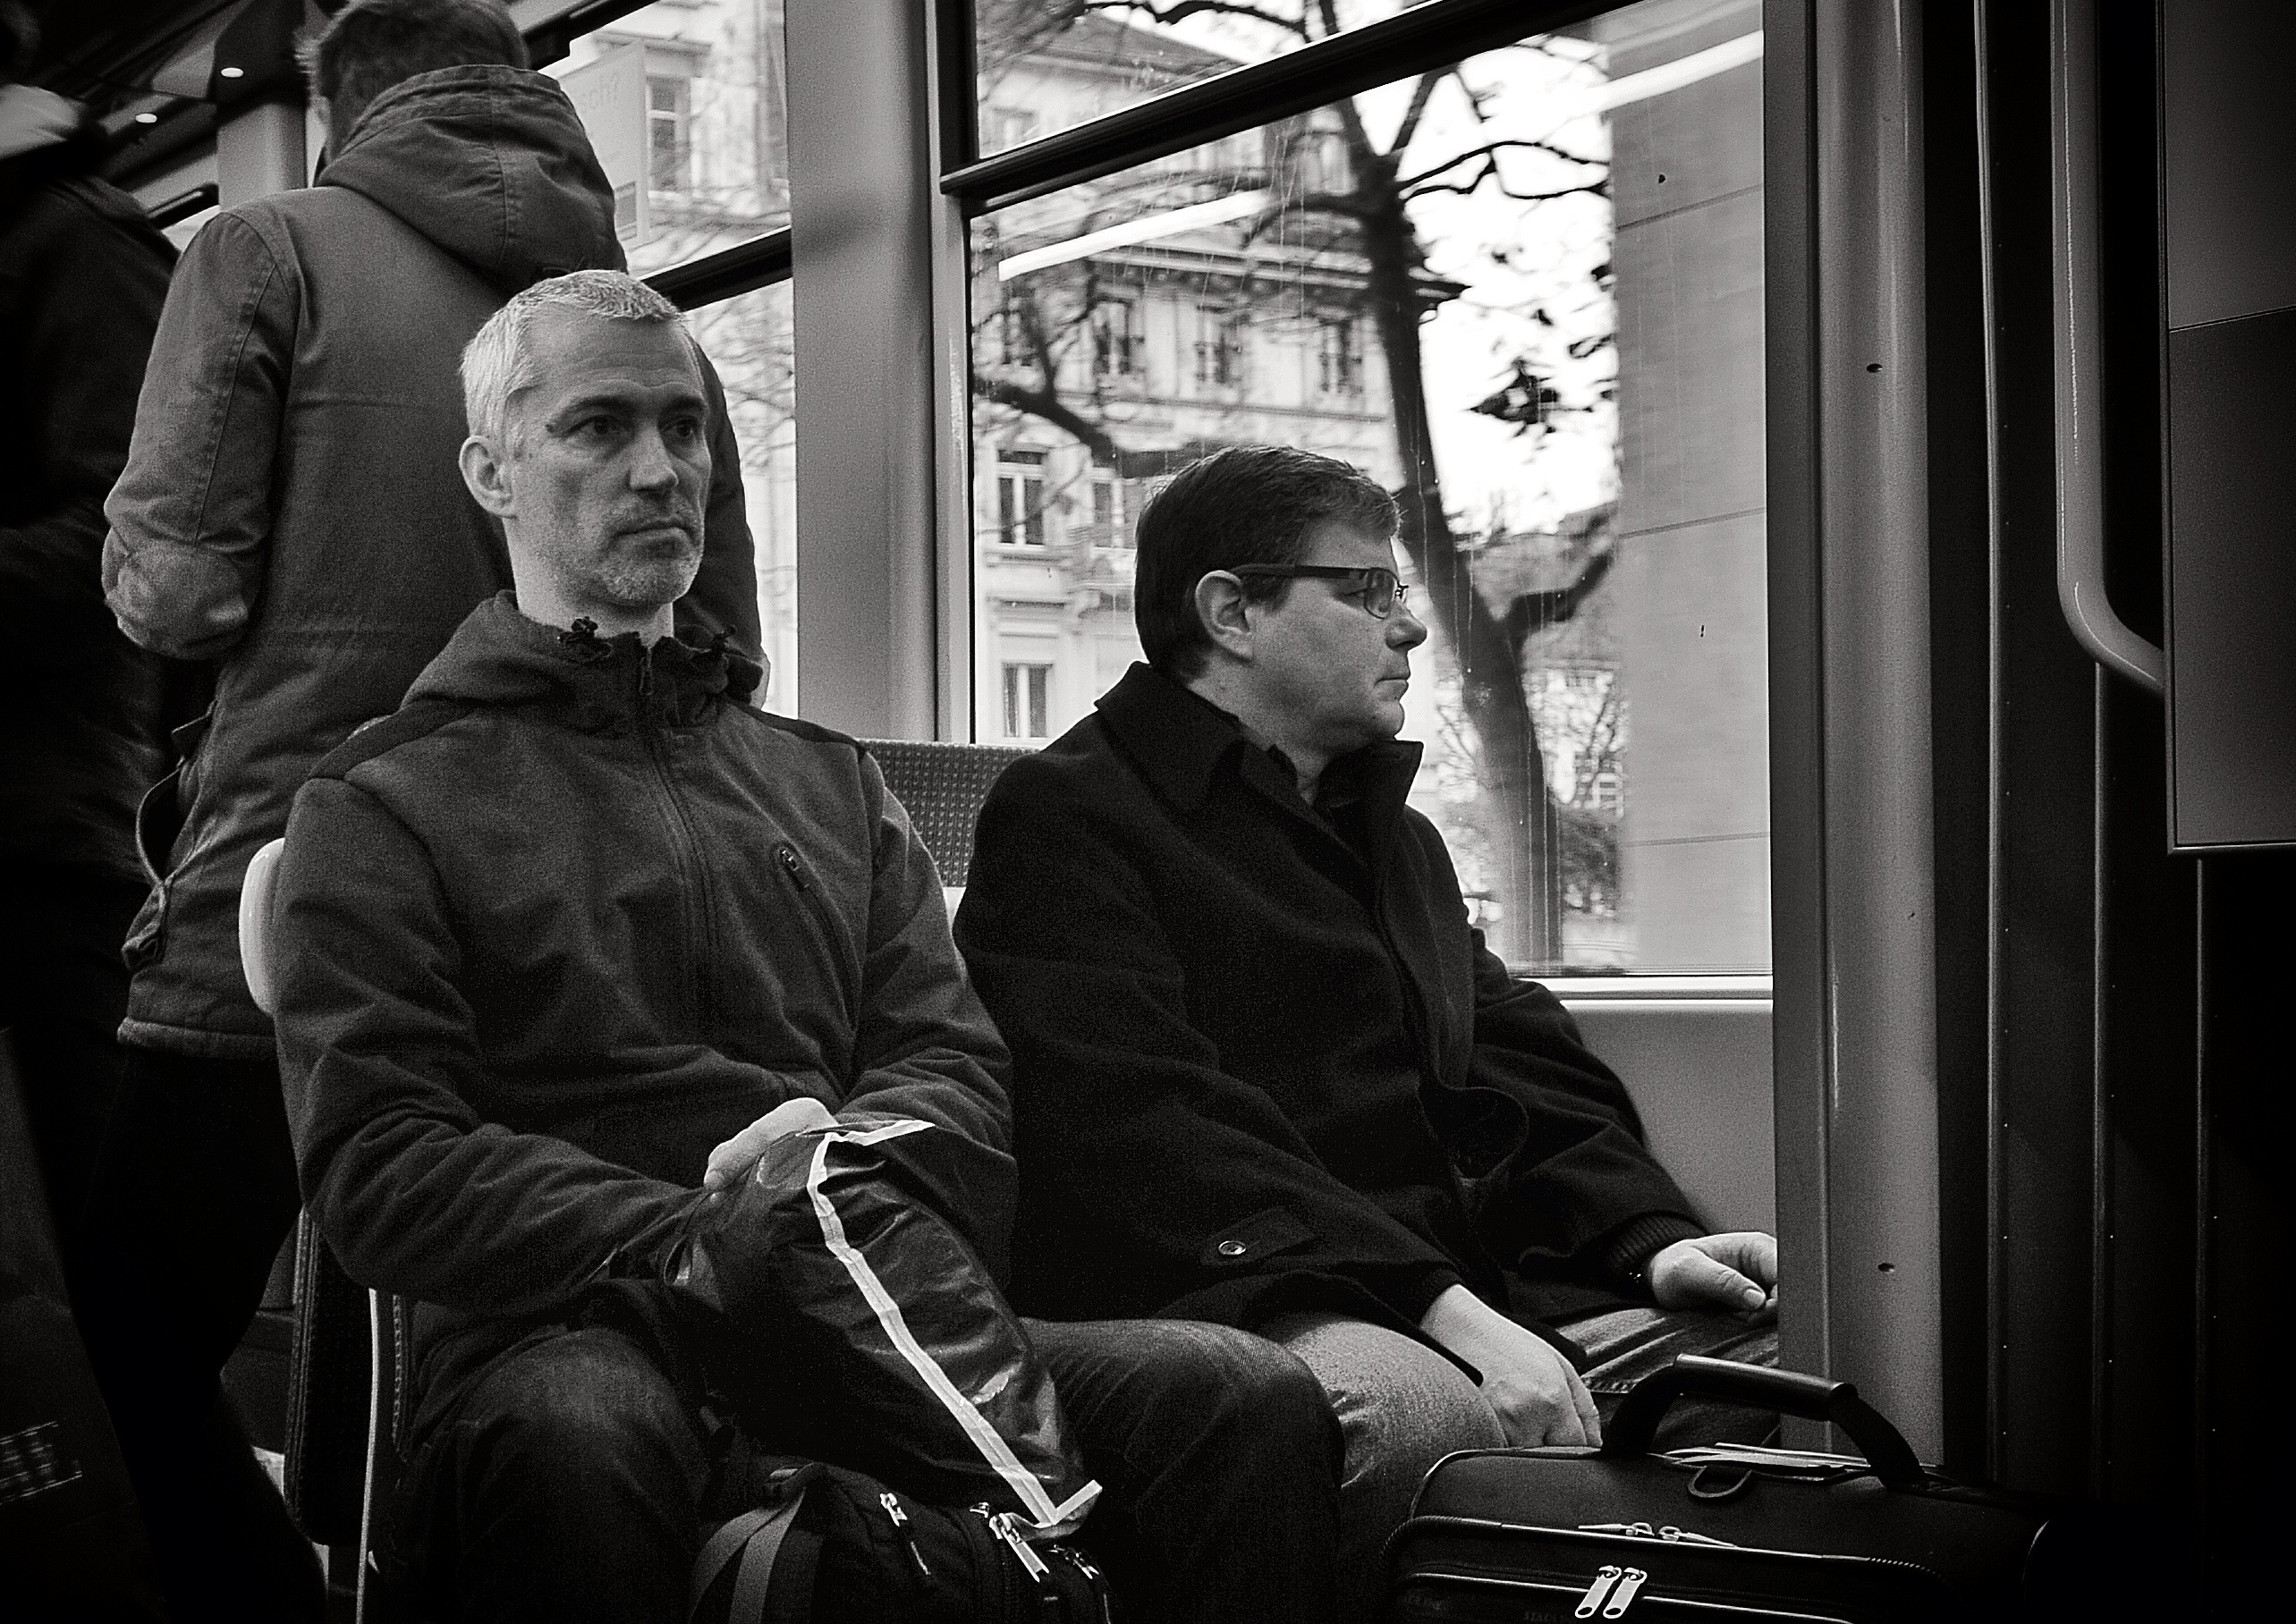
man, person, winter, black and white, people, street, city, urban, tram, sitting, nikon, black, monochrome, streetphotography, bw, candid, swiss, stadt, photograph, streetart, schweiz, switzerland, strasse, zurich, streetphoto, snapseed, faces, schwarzundweiss, stphotographia, streetscene, strassenszene, strassenfotografie, strasenfotografie, streetlife, streetportrait, streetpix, thomas8047, onthestreets, streetphotographer, 175528, vbz, streetfotografie, zurichstreet, fascinationstreet, streetphotographie, nikond300s, z ri, z rilinie, z richzurich, streetartz ri, coldisarelativeterm, monochrome photography, film noir, human positions